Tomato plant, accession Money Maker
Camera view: tilt-top (135 deg); turntable rotation: 330 degrees
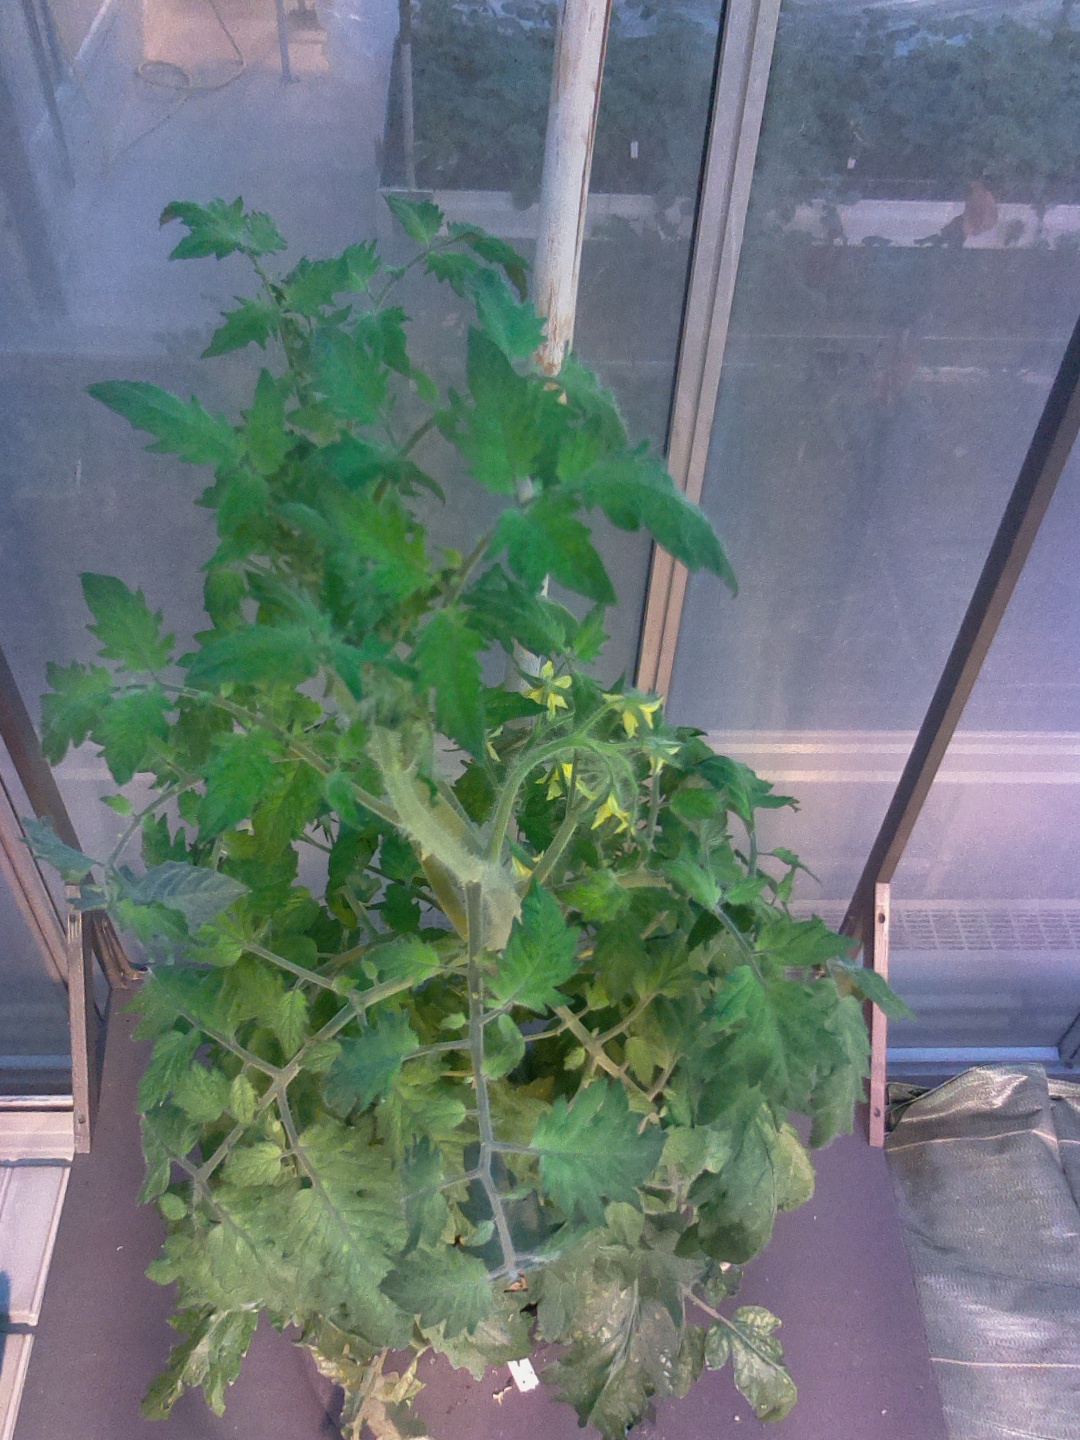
BBCH growth stage 70: Fruits at the main stem or branches visibles